Space Pen

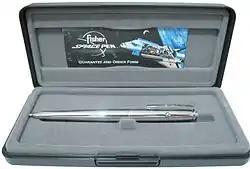
An AG-7 Astronaut Space Pen in presentation case.

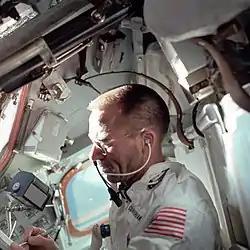

The Space Pen (also known as the Zero Gravity Pen), marketed by Fisher Space Pen Company, is a pen that uses pressurized ink cartridges and is able to write in zero gravity, underwater, over wet and greasy paper, at any angle, and in a very wide range of temperatures.